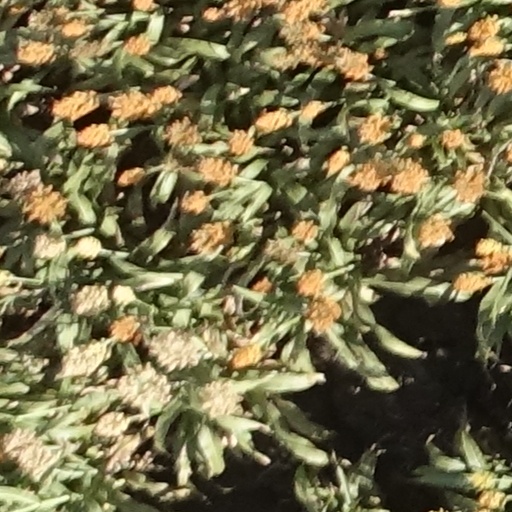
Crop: sorghum